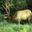
Label: deer